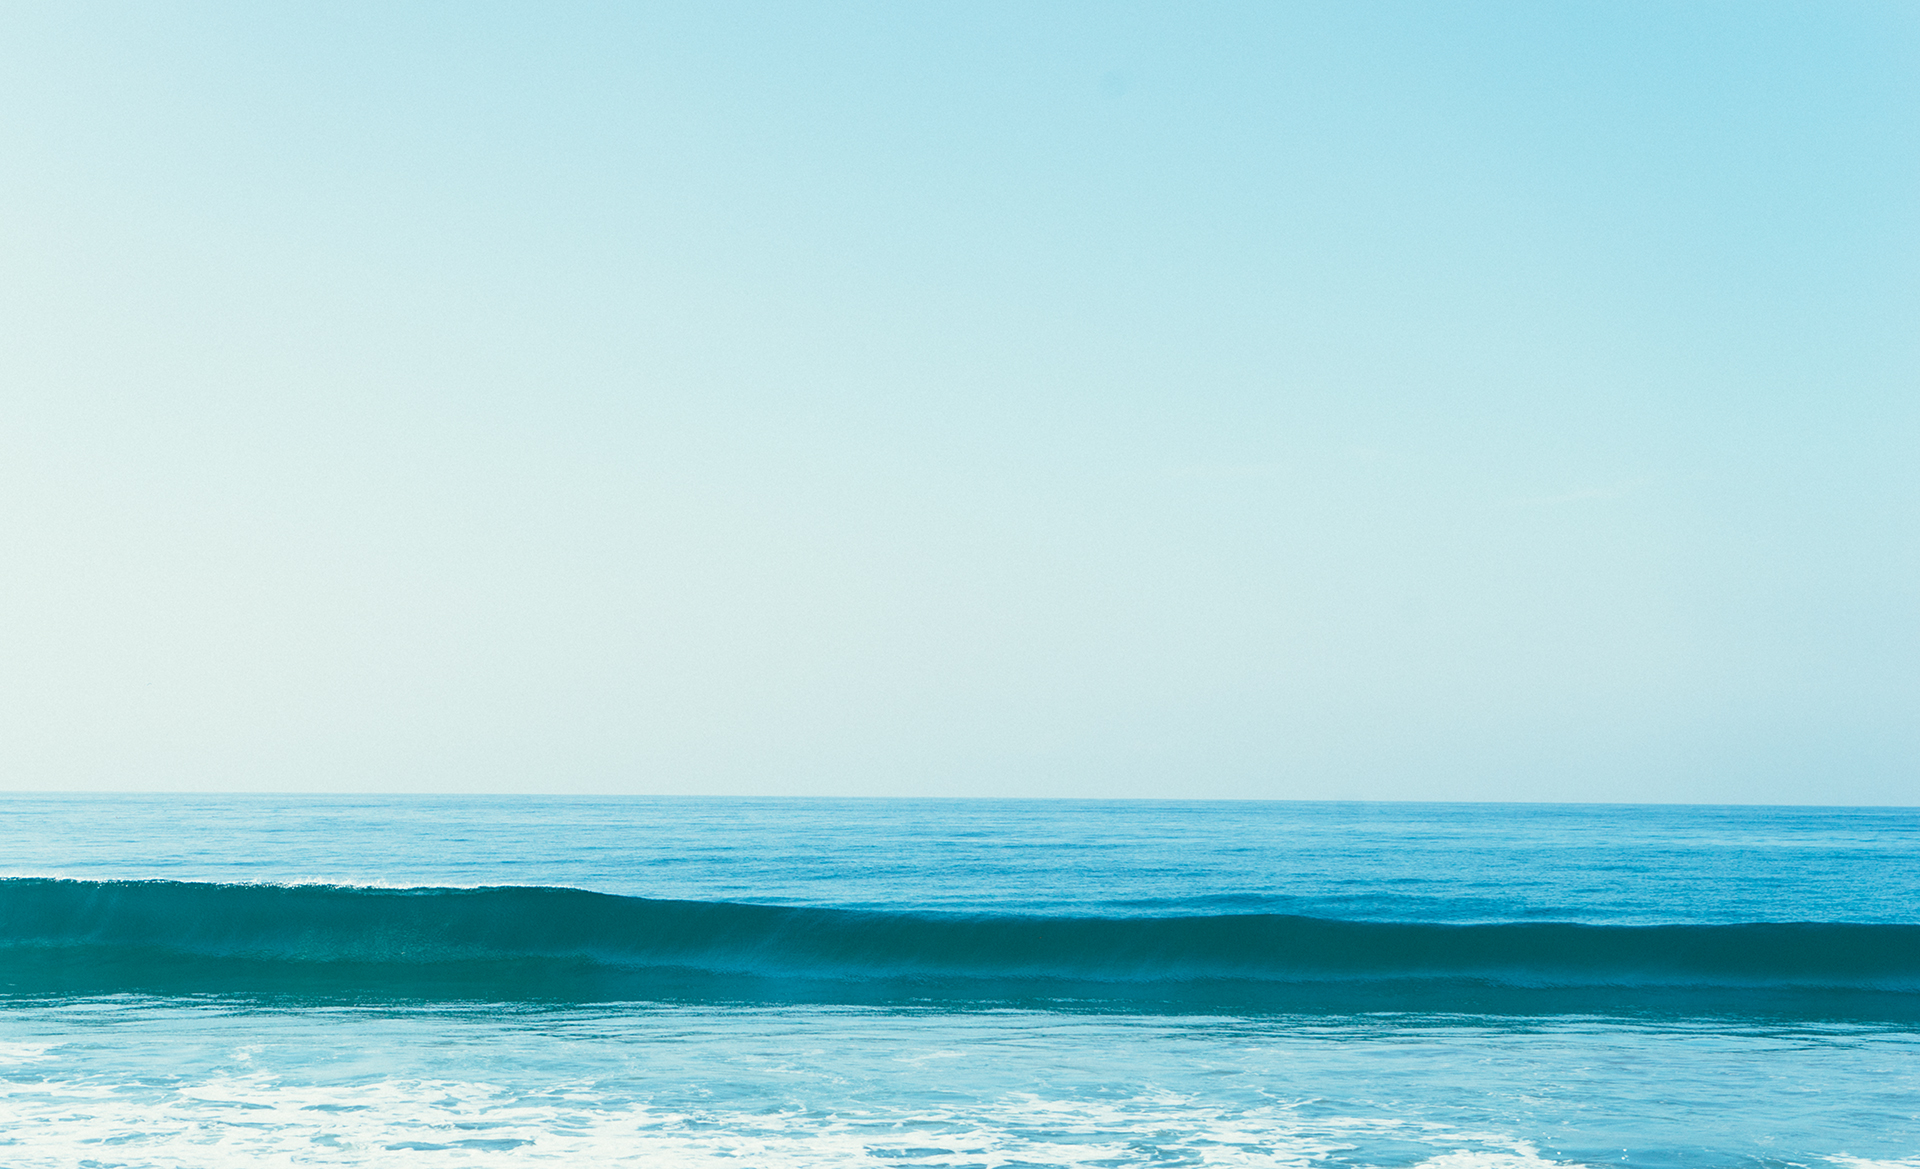
beach, sea, coast, ocean, horizon, sky, sunlight, shore, wave, bay, body of water, cape, wind wave